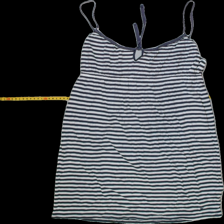
View: front
Type: Tunic
Category: Ladies
Brand: Not Applicable
Colors: White, Purple
Material: 100%viscose
Pattern: Striped
Cut: C-collar, Loose
Trend: No trend
Stains: Yes
Price range: <50
Recommended usage: Export